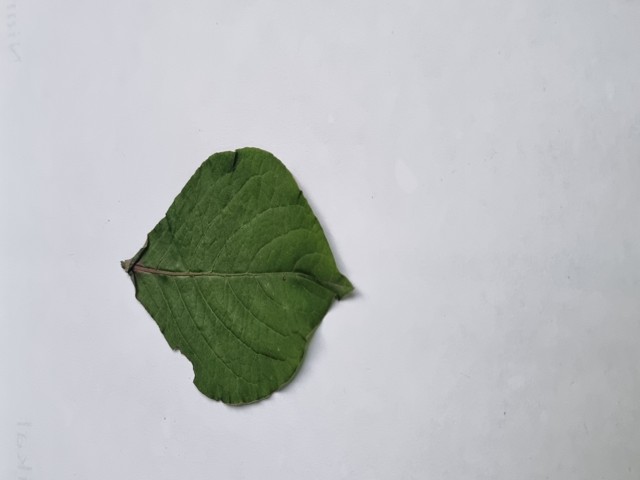
Plant: apang